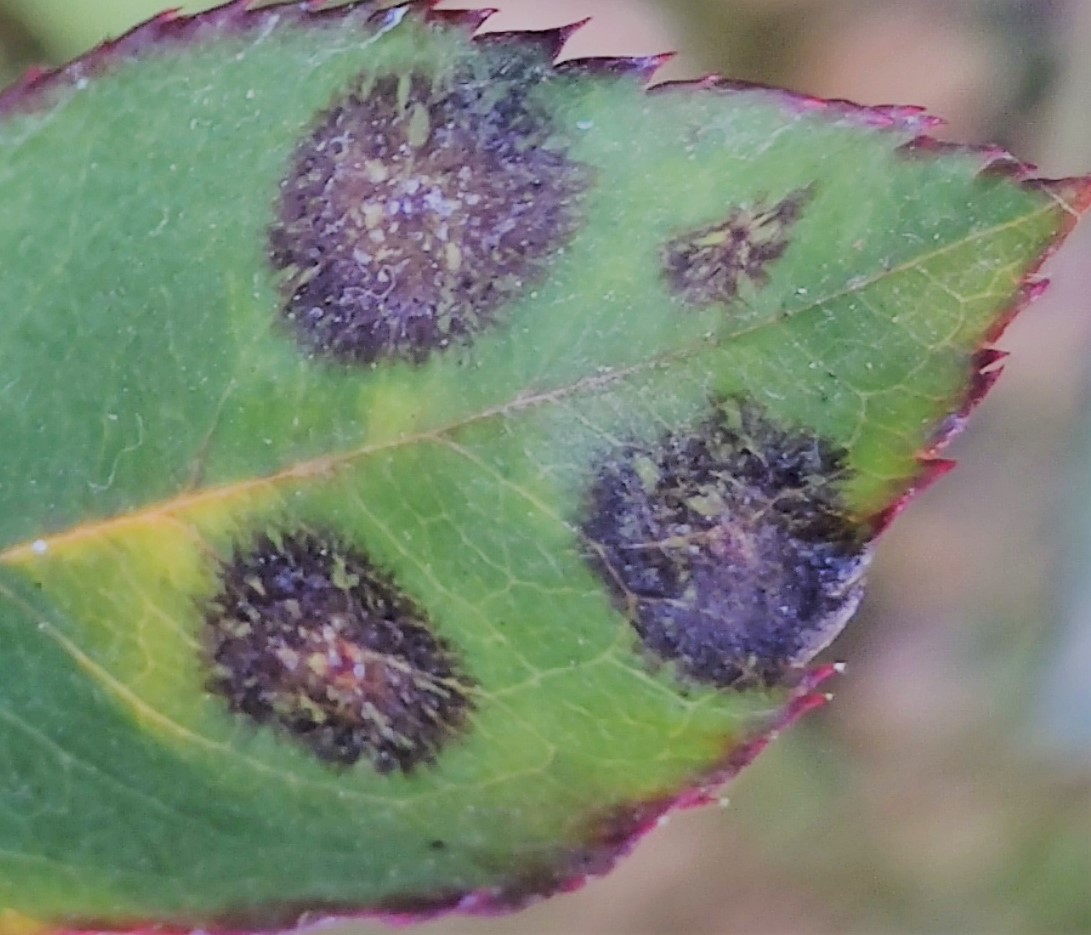
Label: Black Spot